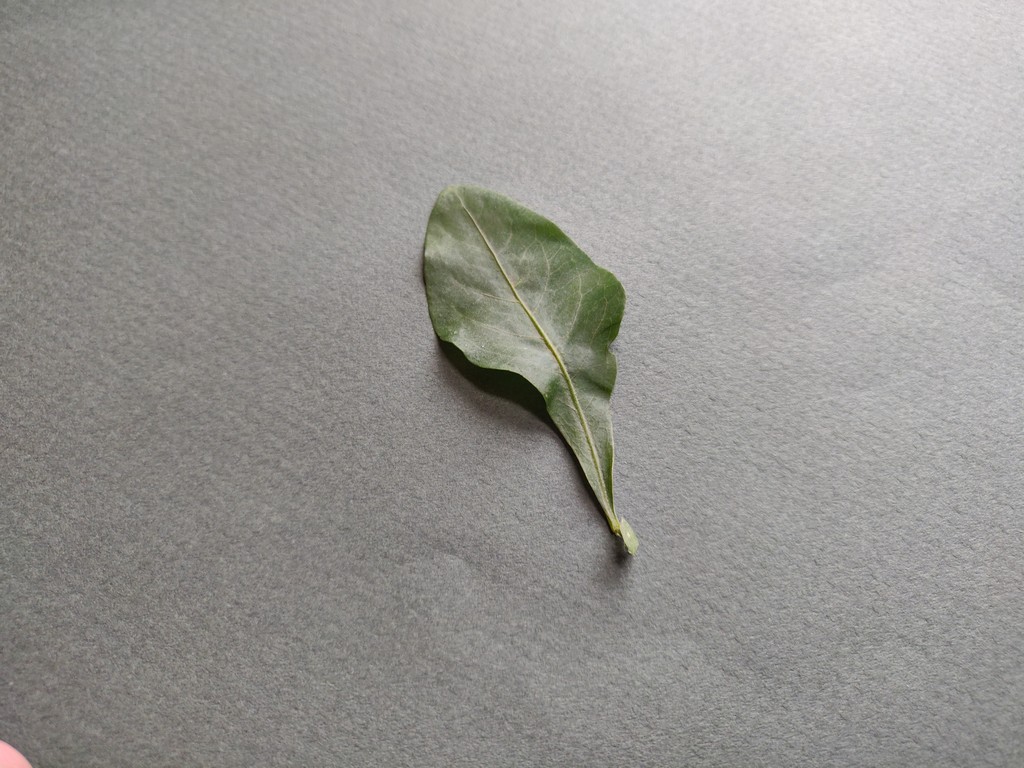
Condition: Healthy
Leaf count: single
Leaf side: front